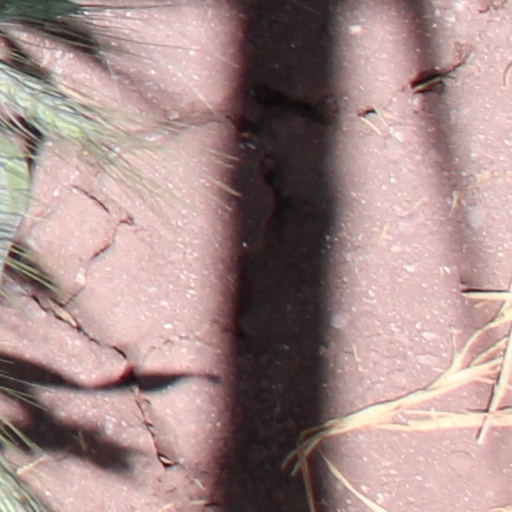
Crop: wheat